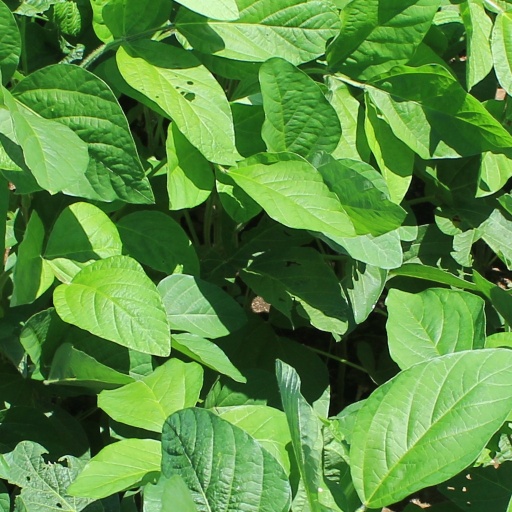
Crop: soybean